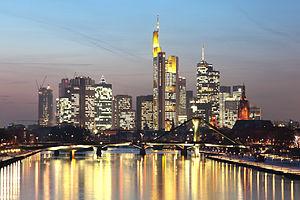
Panorama urbain de la ville de Francfort, en Allemagne.